Sitt Marie Rose

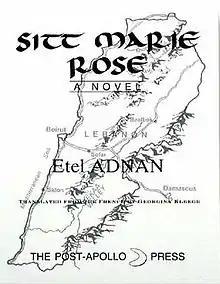

Sitt Marie Rose is a novel by Etel Adnan set before and during the 1975-1990 Lebanese Civil War. It was published in France in 1978, following the publication of an Arabic translation in 1977. It is based on the life of Marie Rose Boulos who was executed by a Christian militia during the conflict. The novel itself acts as a critique of various aspects of Lebanese culture, including critiques of xenophobia as well as the role of women.